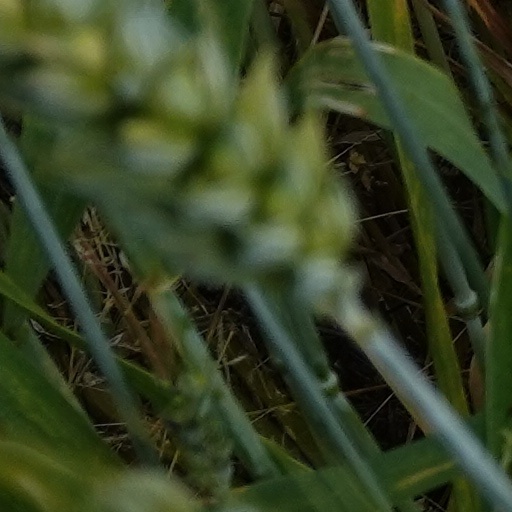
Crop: wheat